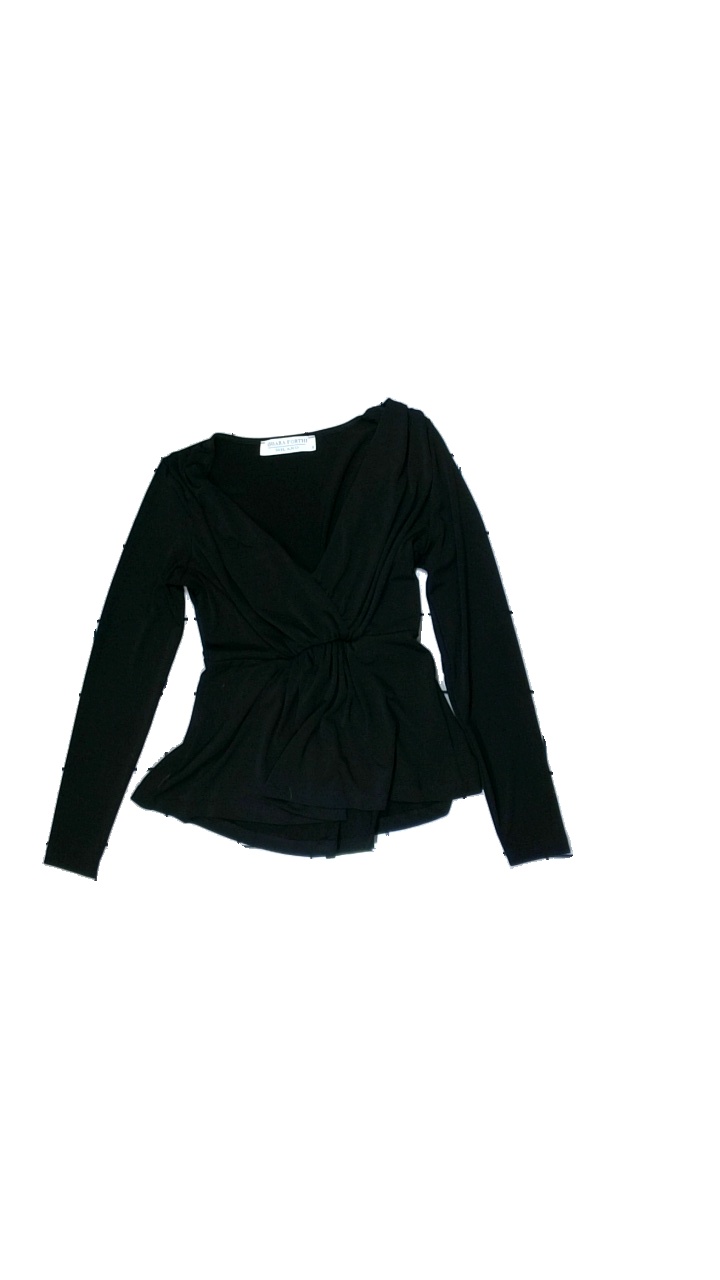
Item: Top (Ladies)
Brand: Chhiara Forthi
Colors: Black
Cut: V-collar
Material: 100% Poly
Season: All
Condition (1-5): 5
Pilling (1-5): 5
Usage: Reuse
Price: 50-100